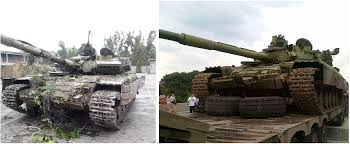
Label: Tank